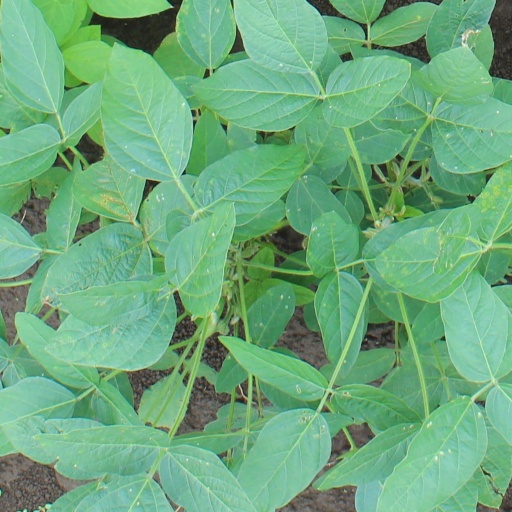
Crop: soybean